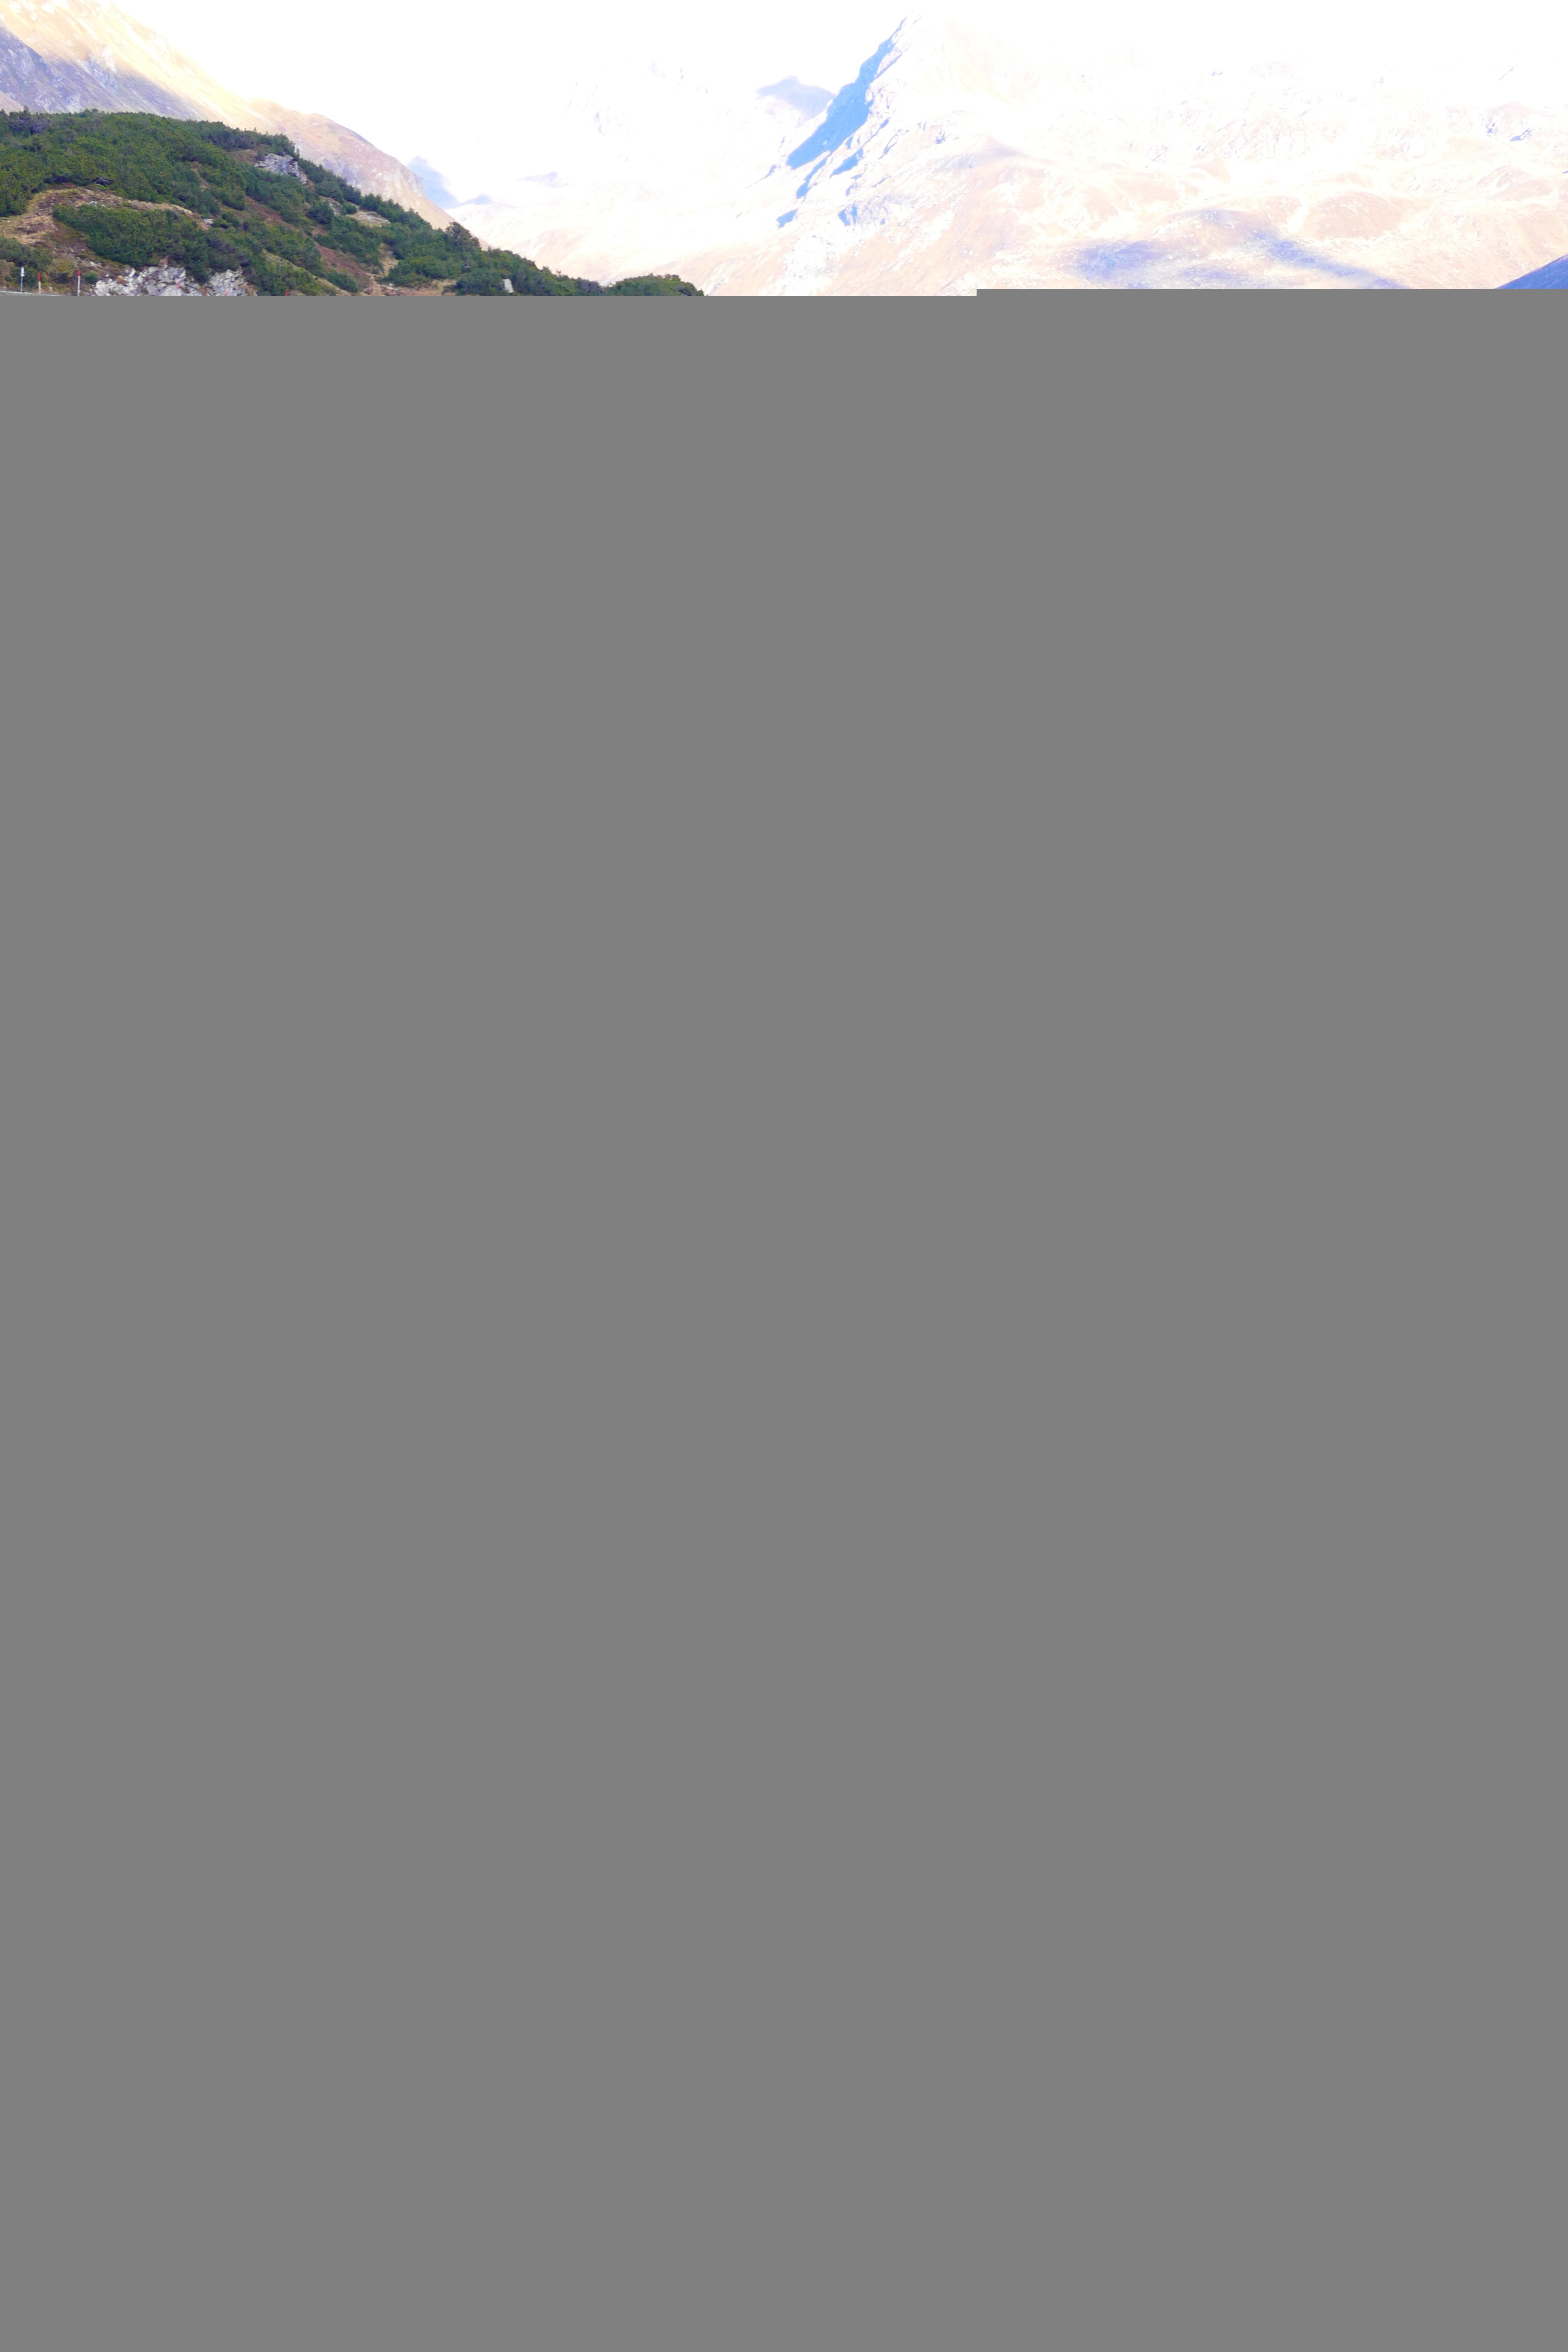
water, tube, line, flow, pipes, infrastructure, guide, pipeline, pressure water line, water running, pipeline transport